Piano Mover

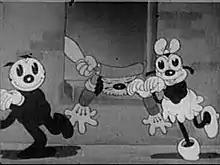
Screenshot Krazy Kat (left), the spaniel (right)

Piano Mover is a 1932 short animated cartoon released by Columbia Pictures, starring Krazy Kat.